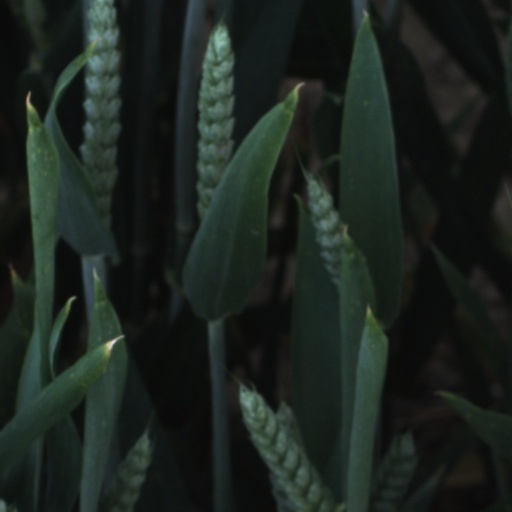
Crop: wheat